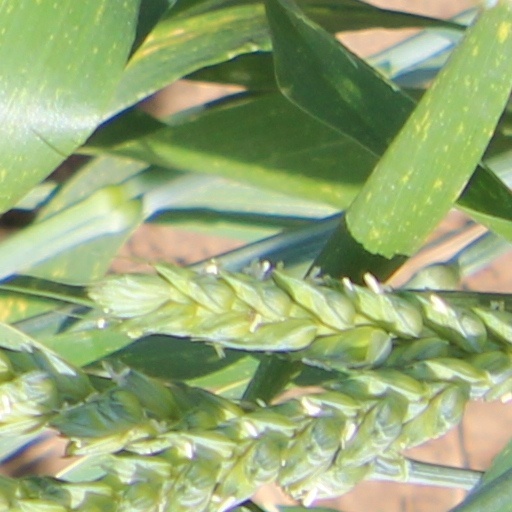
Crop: wheat